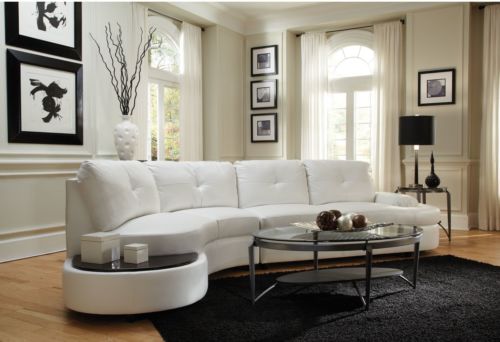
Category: sofa